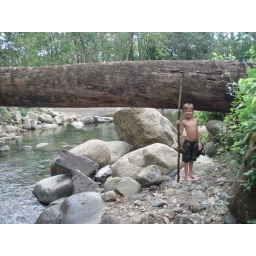
Daegan standing next to the tree bridge that goes over the river.